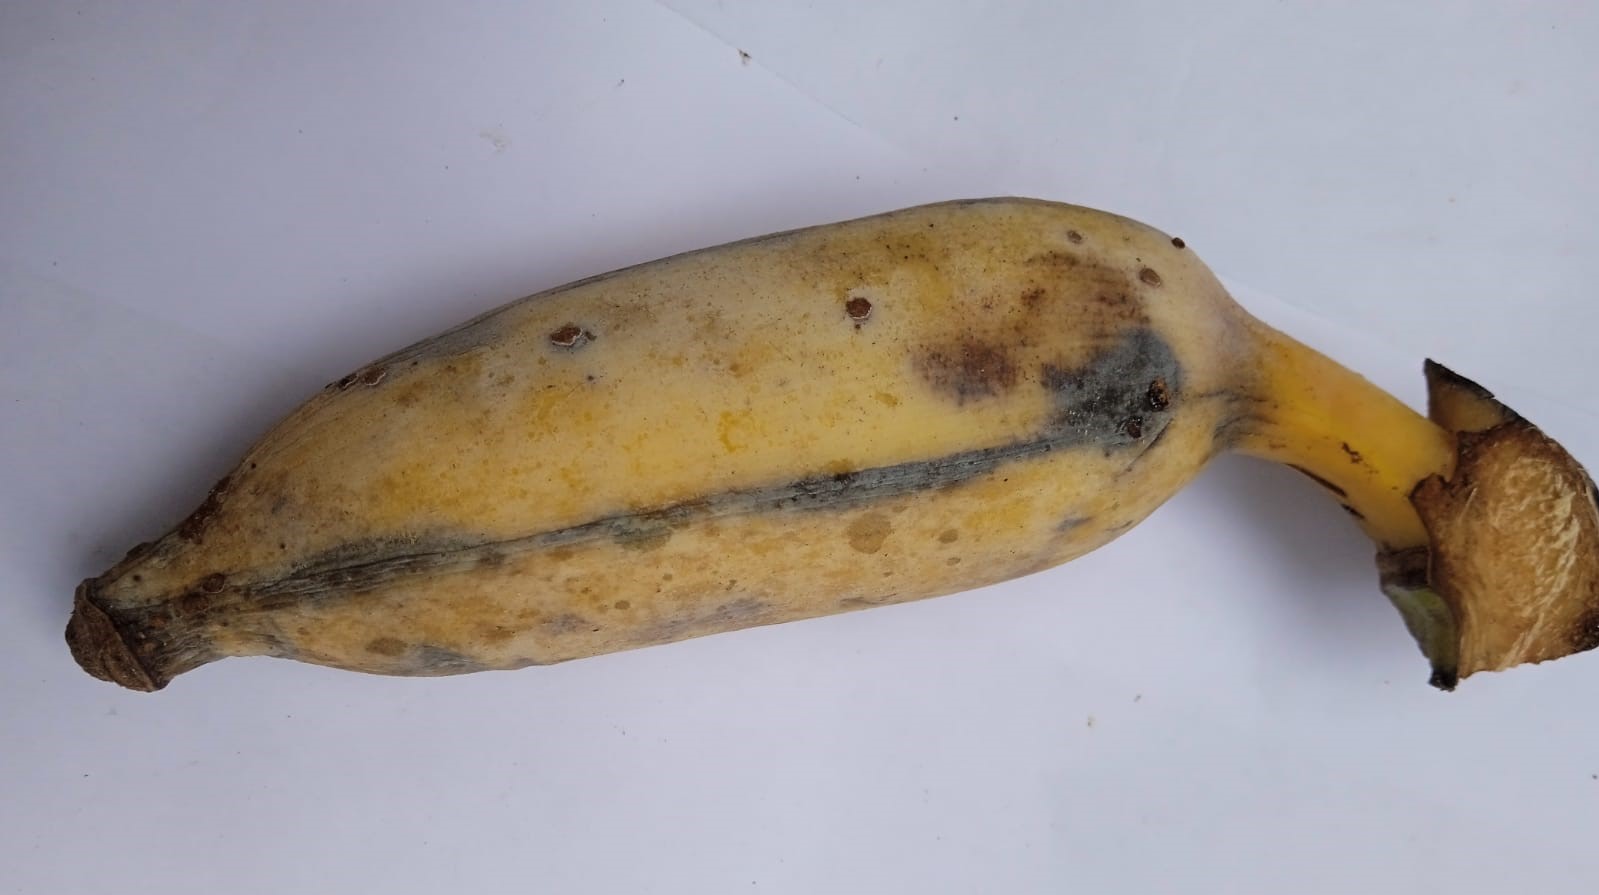
Fruit: banana
Condition: fresh